Lincoln County War

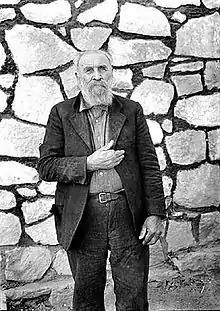
George W. Coe, survivor of the Blazer's Mill fight, in 1934

Three days after the murders of Brady and Hindman, the Regulators headed southwest from the area around Lincoln, reaching Blazer's Mill, a sawmill and trading post that supplied beef to the Mescalero Apaches. They came upon the rancher Buckshot Roberts, listed on their arrest warrant as one of Tunstall's murderers. In the ensuing shootout the Regulators mortally wounded Roberts, but he killed Brewer and wounded Middleton, Scurlock, Coe, and McCarty.